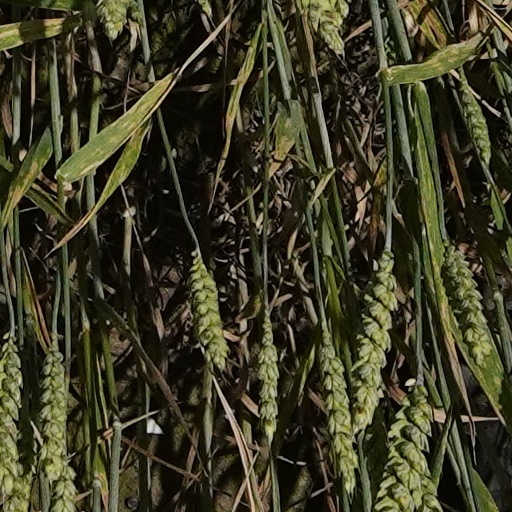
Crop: wheat